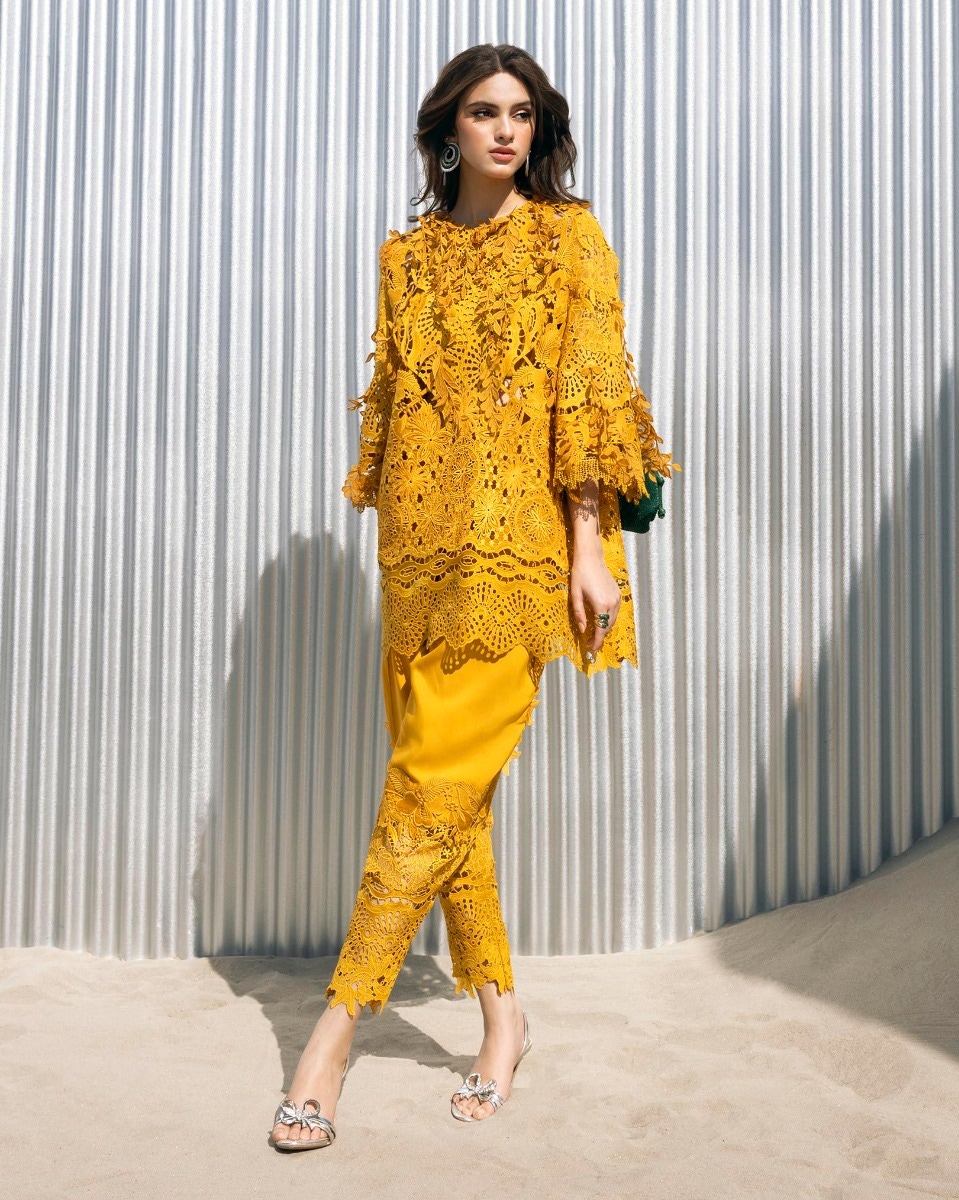
gold embroidered tunic pants